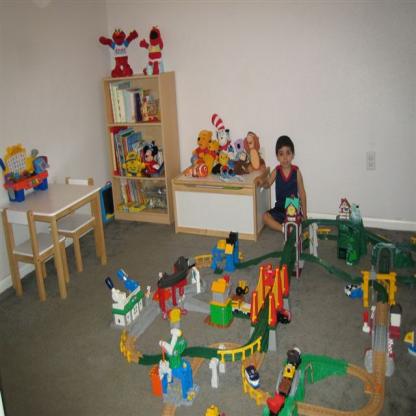
Scene: Indoor